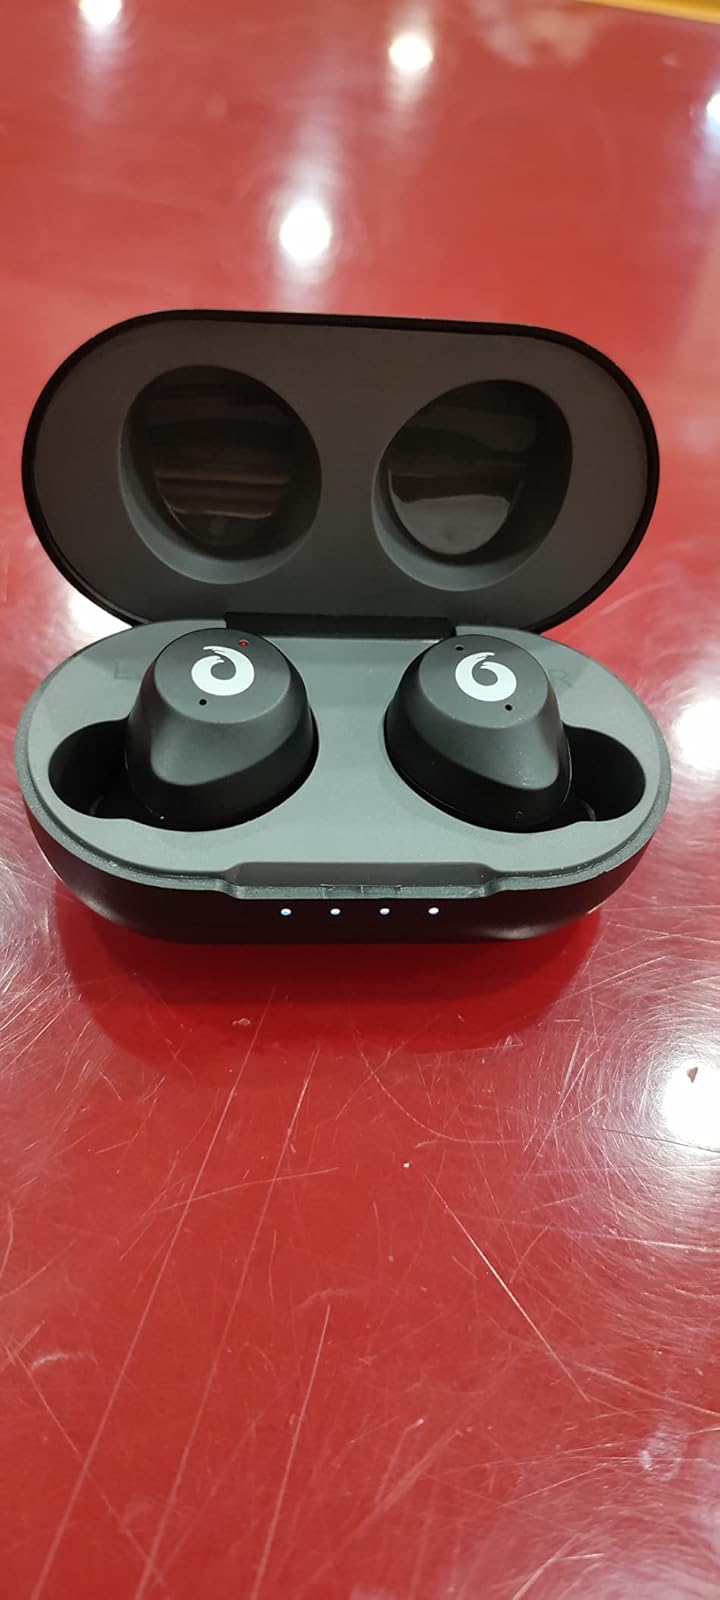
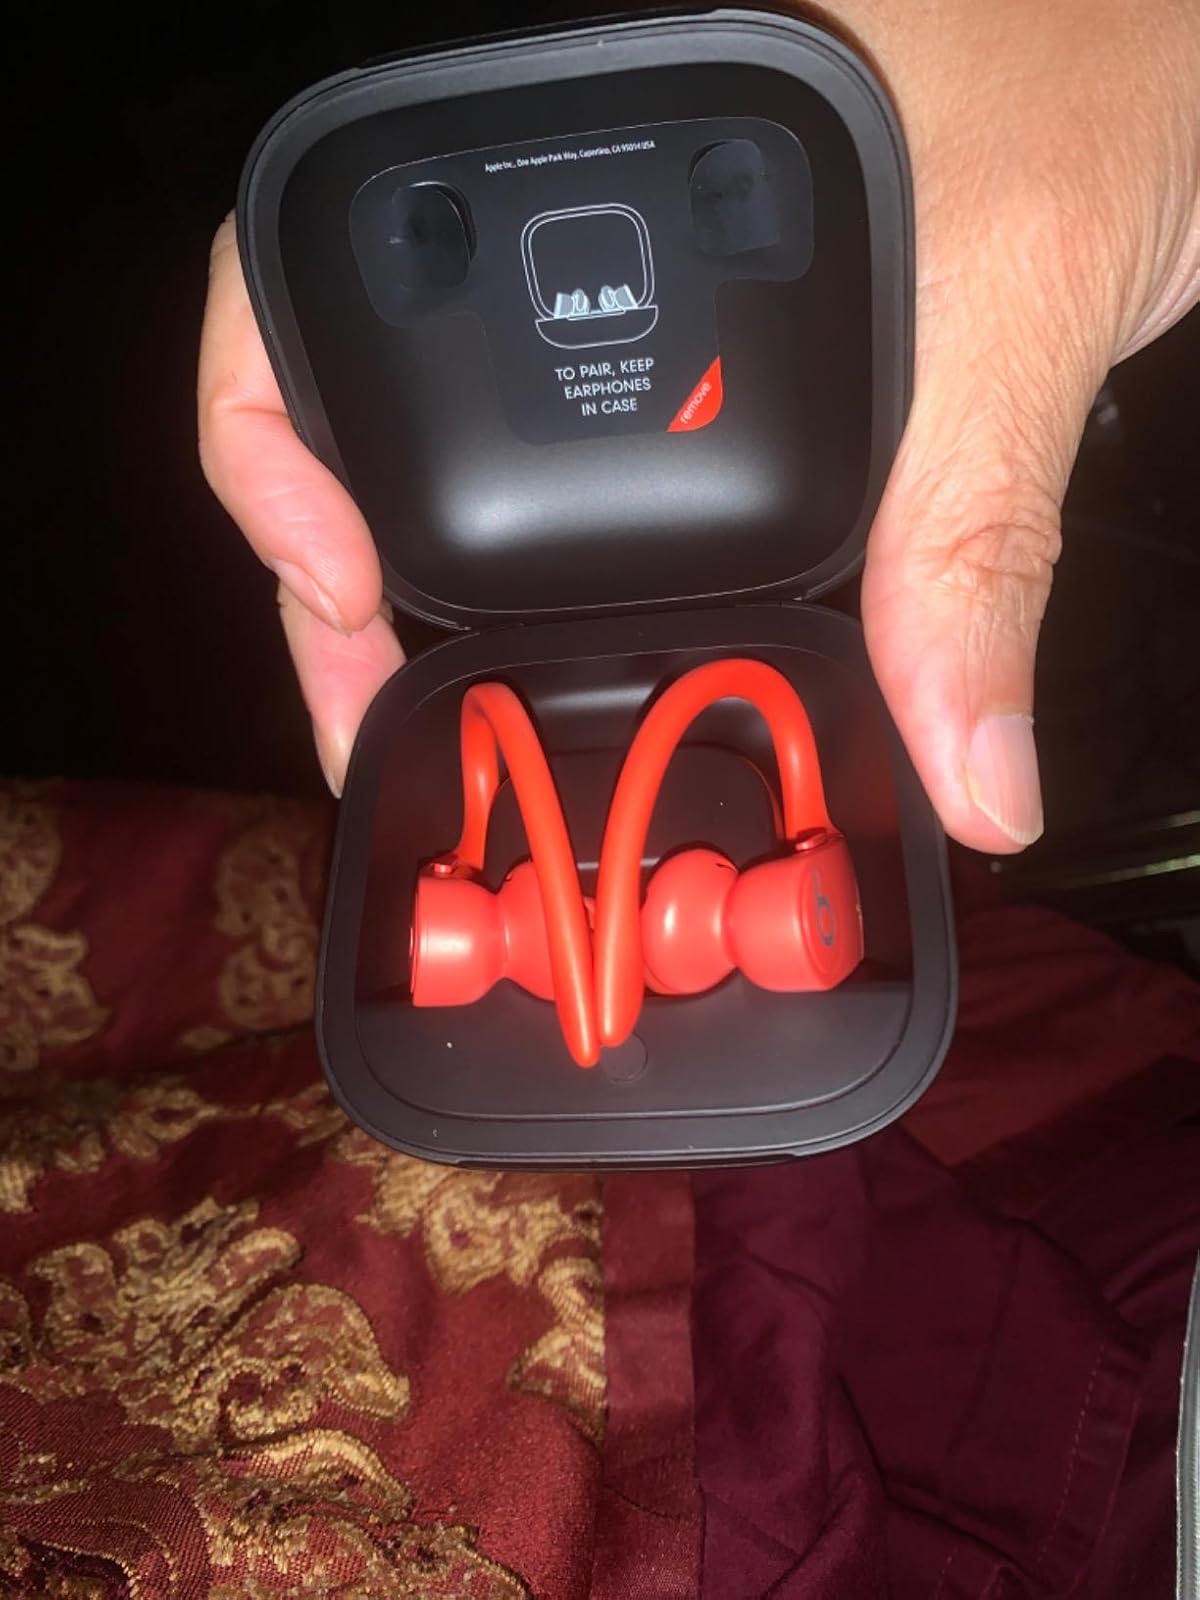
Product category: earbuds
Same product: no